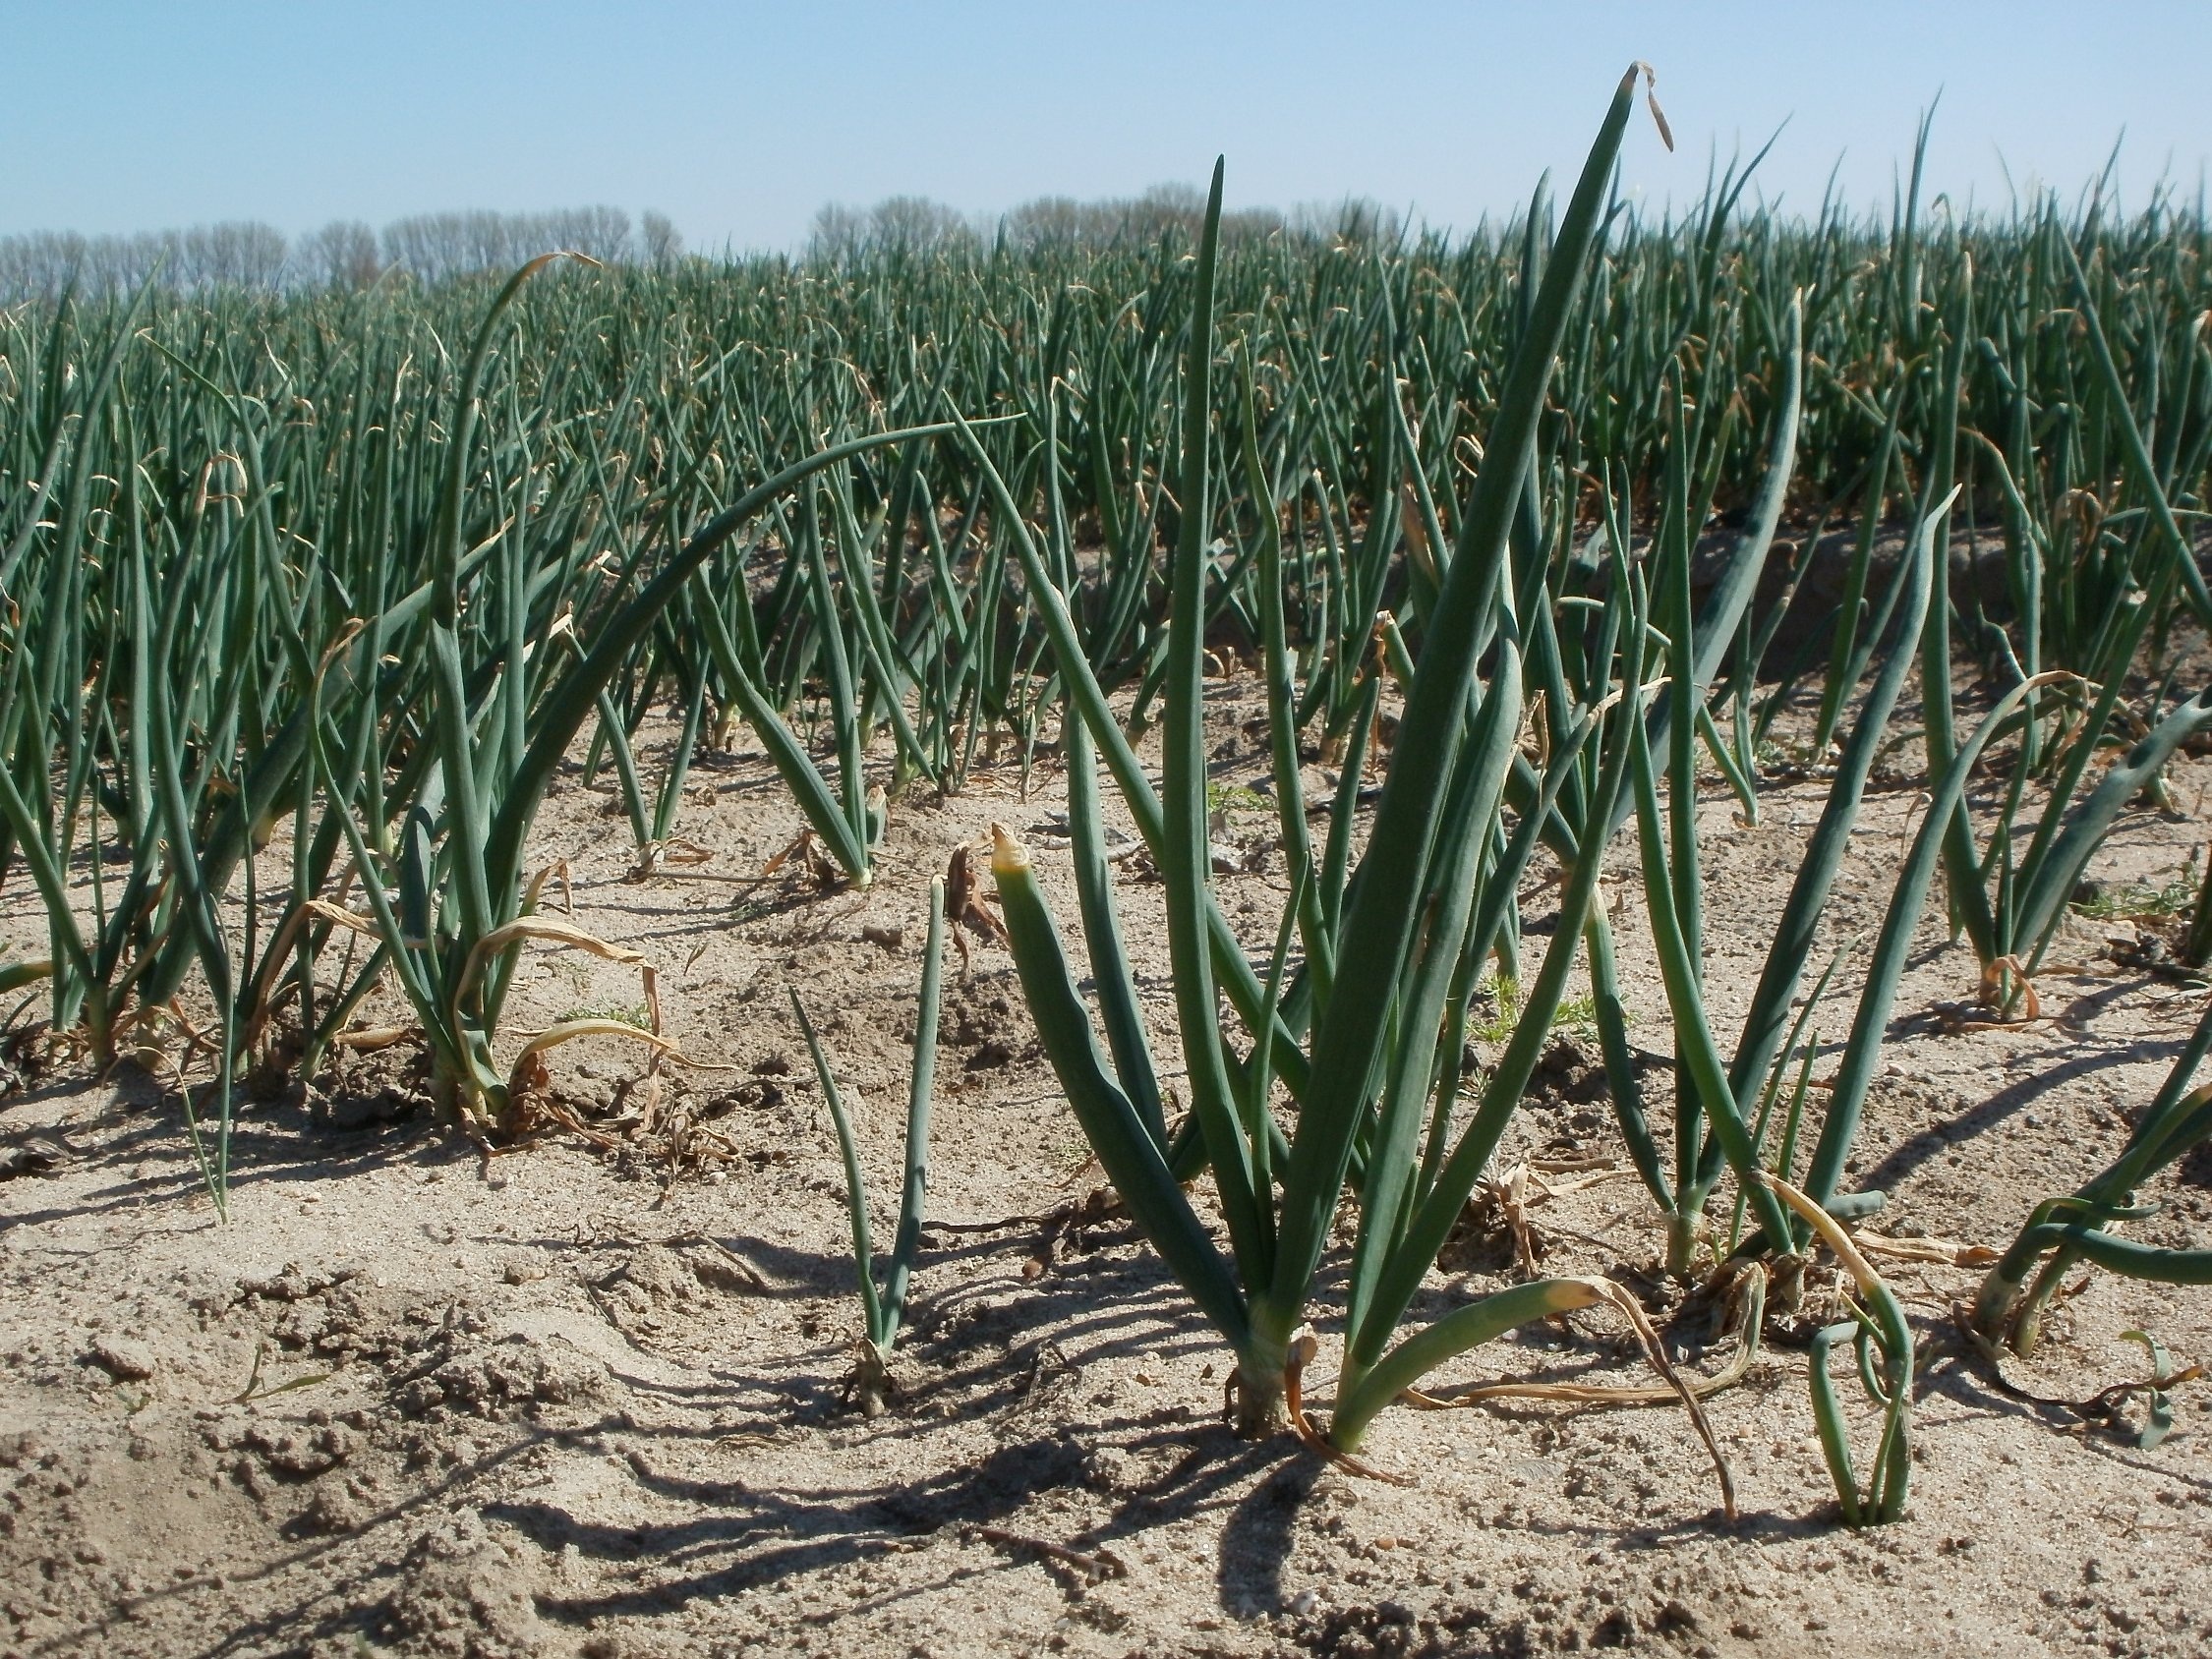
plant, field, food, farming, produce, vegetable, crop, soil, botany, agriculture, farmland, cultivation, aloe, plantation, agave, organic, xanthorrhoeaceae, flowering plant, reilingen, grass family, land plant, arecales, agave azul, onion field